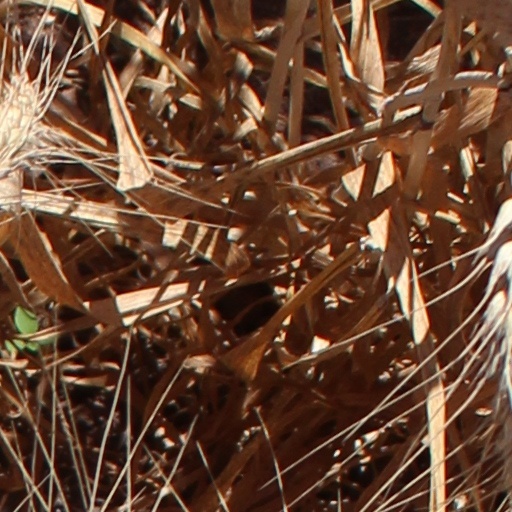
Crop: wheat